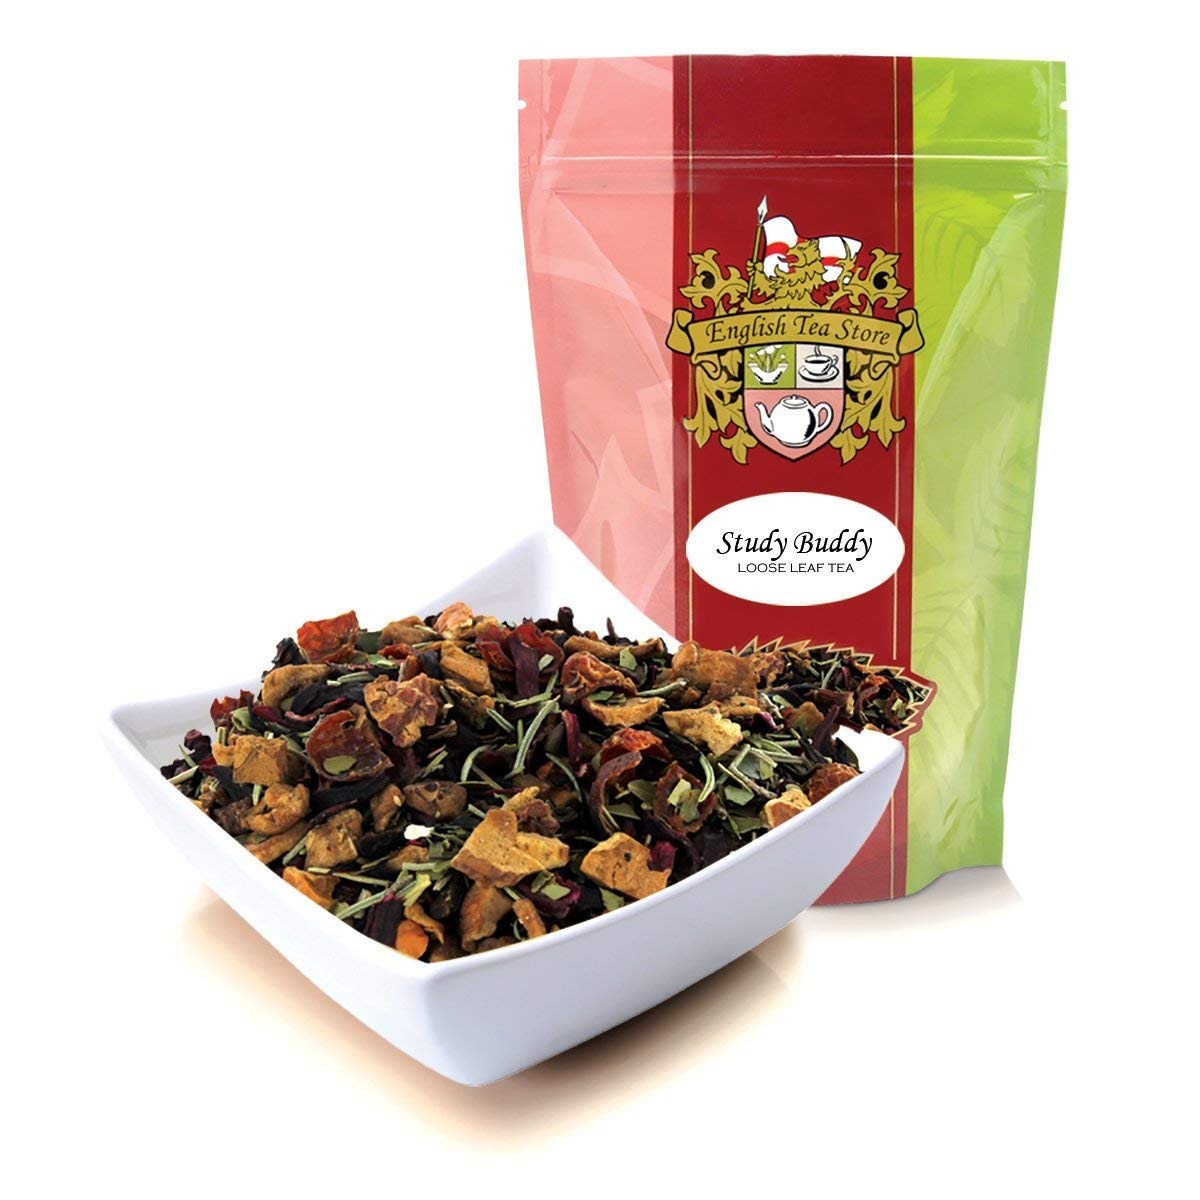
Item Name: Study Buddy Herbal Loose Leaf Tea (1 ounce)
Bullet Point 1: The perfect student companion for those study sessions and all-nighters
Bullet Point 2: Gluten-free
Bullet Point 3: Available in 1 ounce, 4 ounce and 16 ounce
Product Description: The Study Buddy Herbal Tea blend from English Tea Store is the combination of South American Mate, known to give the body a burst of energy, with the nutrient rich dried fruits, flower petals, and herbs for their antioxidant levels and stamina-driving character. How to Make Tea Available in 3 sizes. Caffeine content: None - Caffeine Free Herb and Fruit. Antioxidant Content: Low - polyphenols by dry weight. The longer you steep your tea the more polyphenols will be extracted. (Test results based on 5 minutes steeping time. Polyphenol percentages may fluctuate with lot, grade of tea, testing method, temperature of water and freshness of tea). More antioxidants are extracted from tea (L. Camellia Sinesis) the longer it is brewed. And the more tea is used, the greater the antioxidant benefit.
Value: 1.0
Unit: Ounce

Price: 6.45